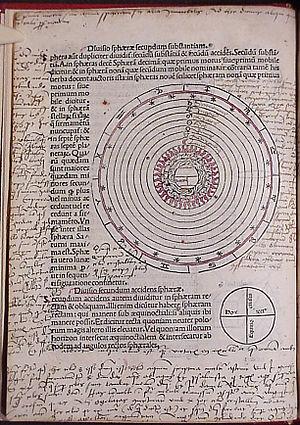
Restoro d'Arezzo est un écrivain et cosmographe du XIIIᵉ siècle, auteur de la Composizione del Mondo, soit le premier ouvrage écrit en italien.
John of Holywood ou Jean de Halifax, plus connu sous le nom latinisé de Joannes de Sacrobosco, est né à la fin du XIIᵉ siècle, probablement dans le Yorkshire ; la date de sa mort reste incertaine, 1244 ou 1256. Professeur de la Sorbonne, mathématicien, astrologue et astronome, il est l'auteur de plusieurs traités scientifiques très diffusés dans les universités médiévales, particulièrement « La Sphère ».